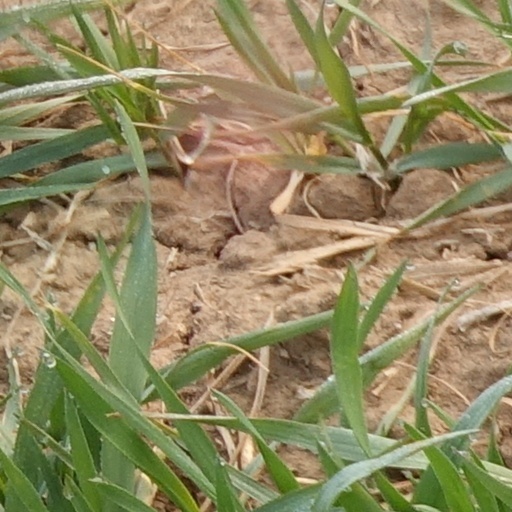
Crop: wheat